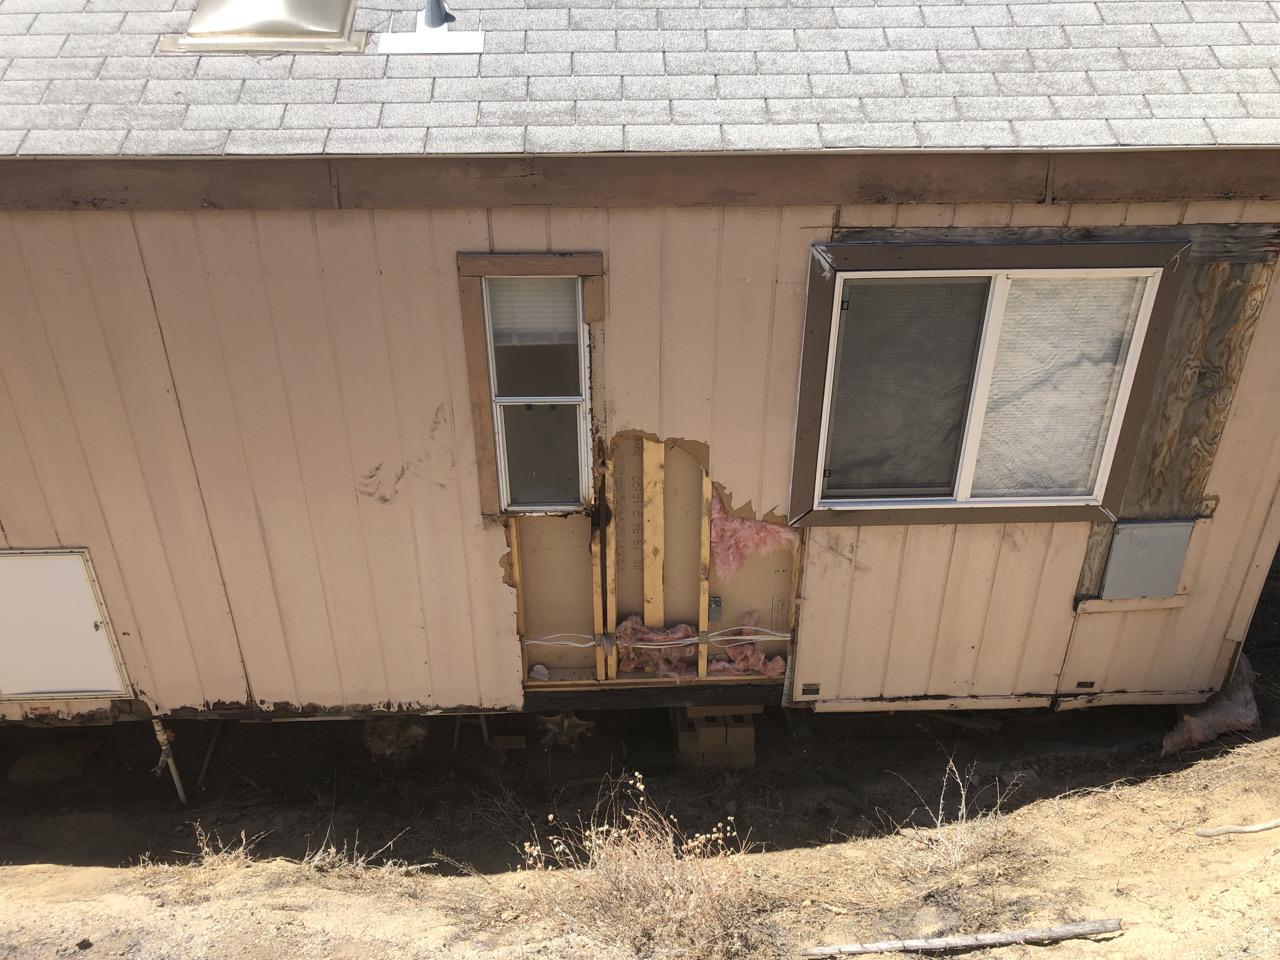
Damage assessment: minor